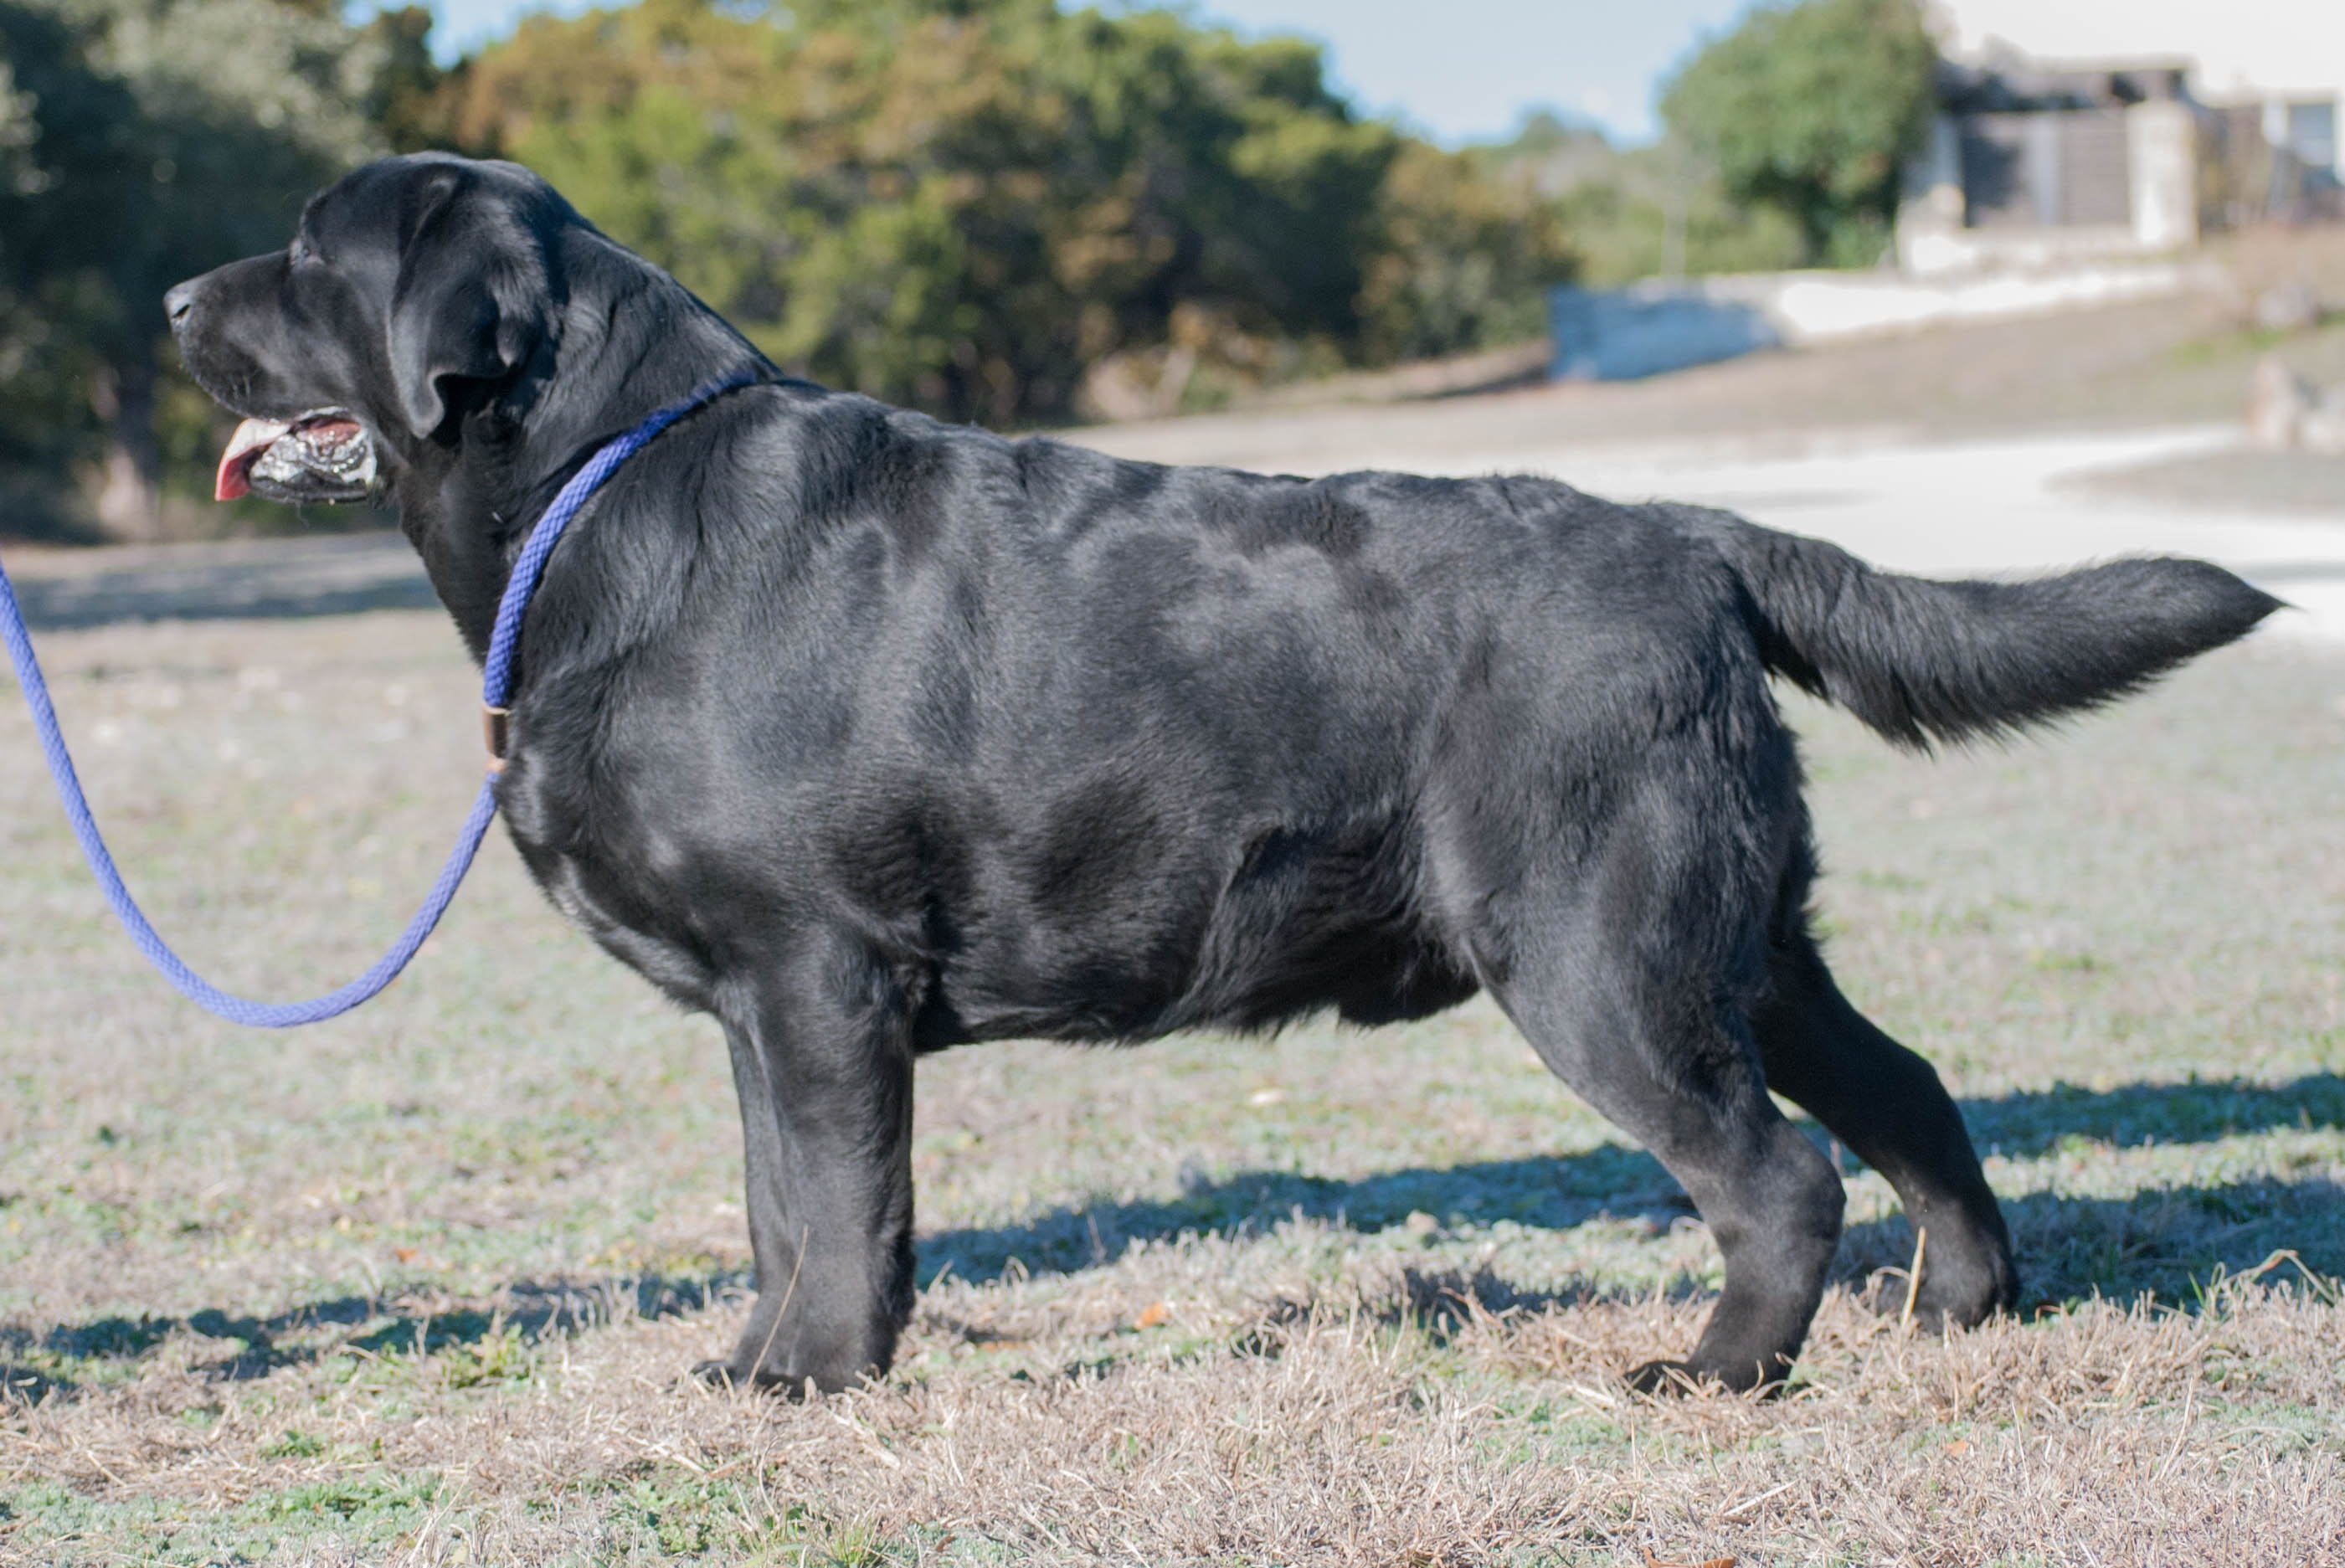
dog, animal, canine, pet, mammal, stack, happy, vertebrate, labrador retriever, labrador, dog breed, retriever, purebred, guard dog, black lab, dog like mammal, carnivoran, cane corso, neapolitan mastiff